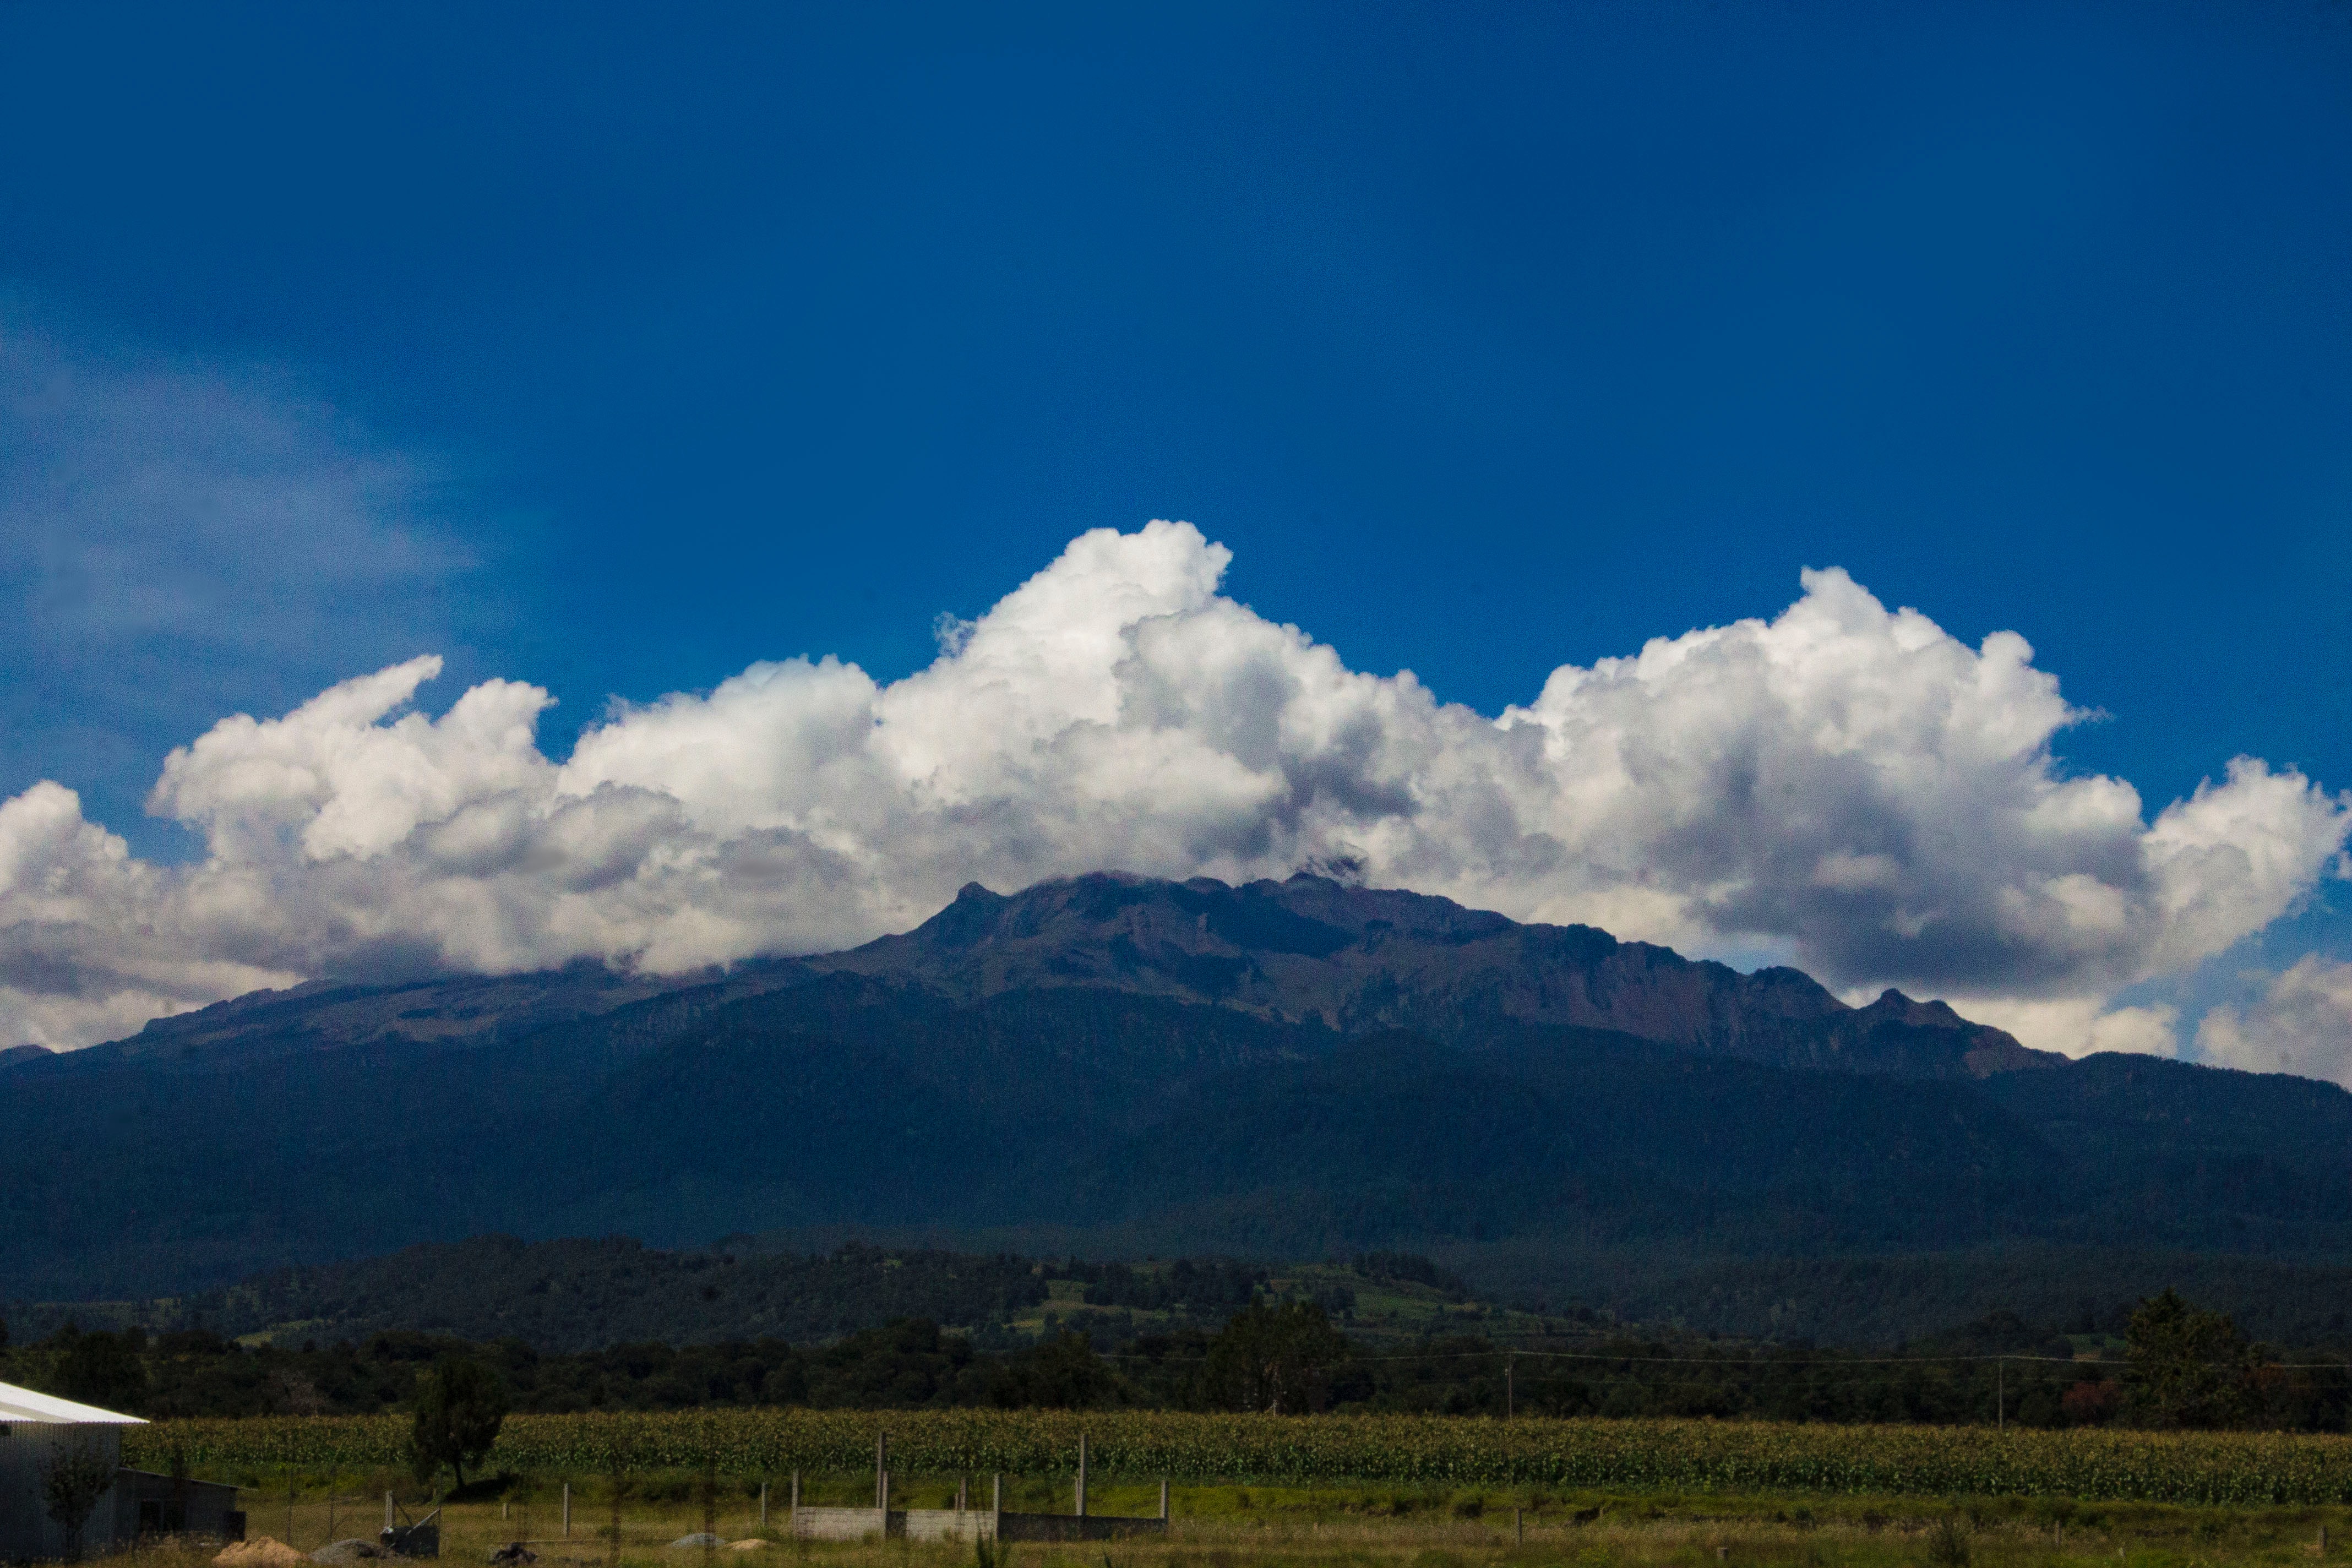
landscape, nature, horizon, mountain, cloud, sky, field, meadow, prairie, morning, hill, valley, mountain range, cumulus, highland, plain, grassland, plateau, rural area, landform, meteorological phenomenon, geographical feature, atmospheric phenomenon, mountainous landforms